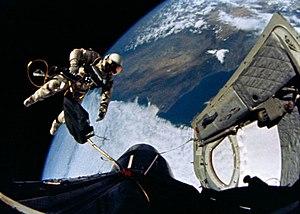
Gemini 4 est la deuxième mission habitée du programme Gemini destiné à mettre au point les techniques nécessaires pour la réalisation du programme Apollo. Au cours de la mission l'astronaute Edward White a effectué la première sortie dans l'espace américaine.